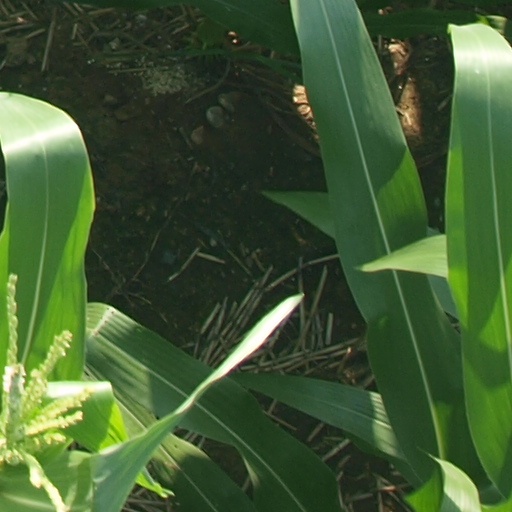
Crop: maize; corn